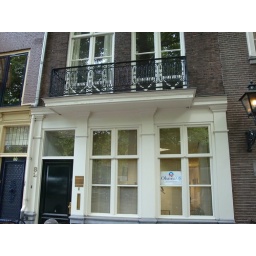
Seen in a window for a law office in The Hague, Netherlands.